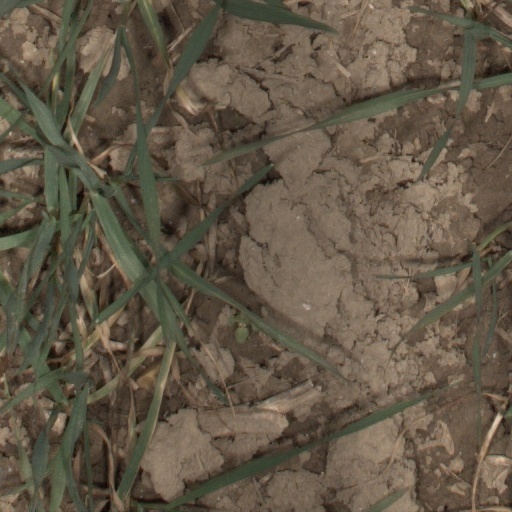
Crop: wheat